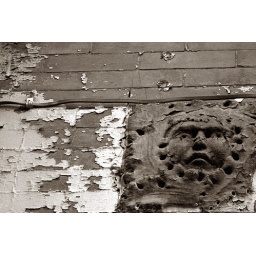
Ornamental face above the door adjacent to Ruff &amp;amp; Ready Furnishings; 1908 14th Street NW, Washington DC. 14jan07.